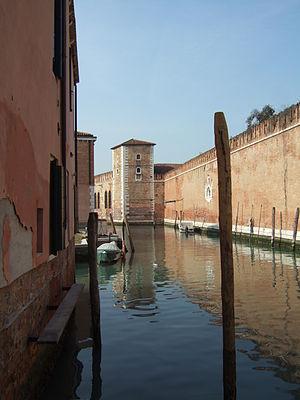
Le rio delle Vergini est un canal de Venise dans le sestiere de Castello.